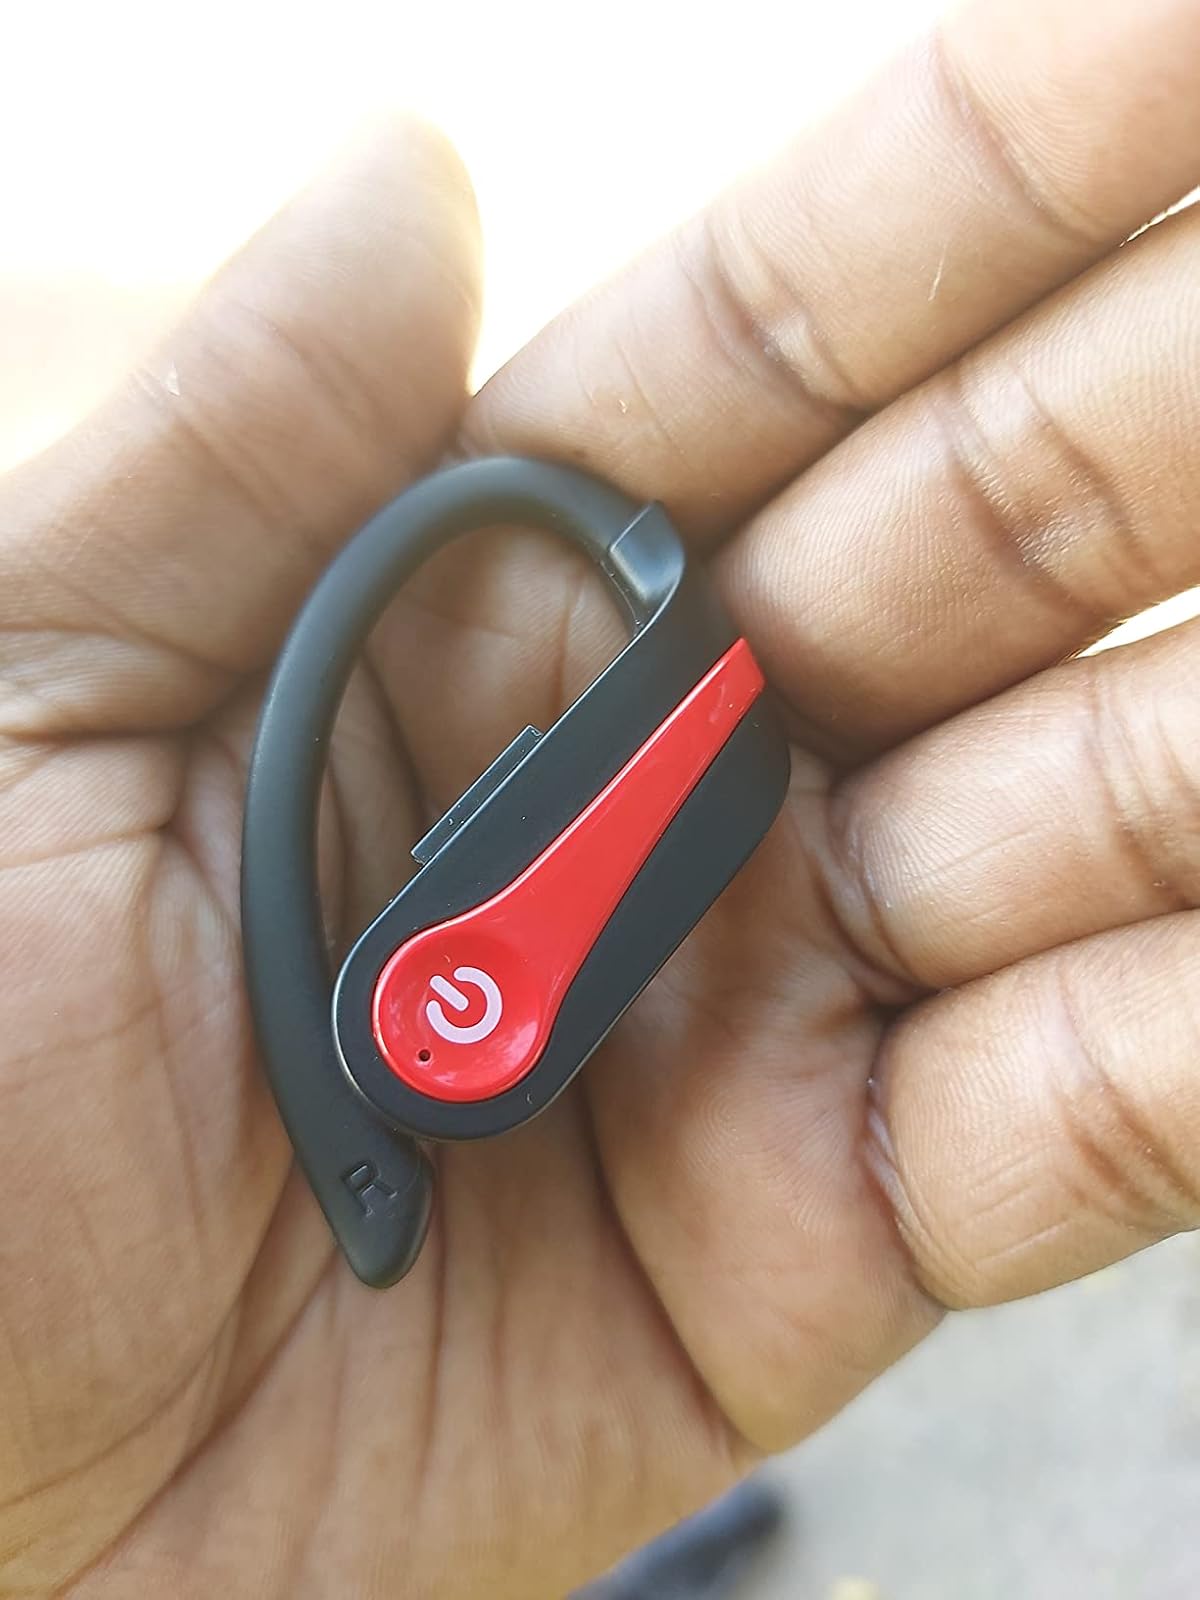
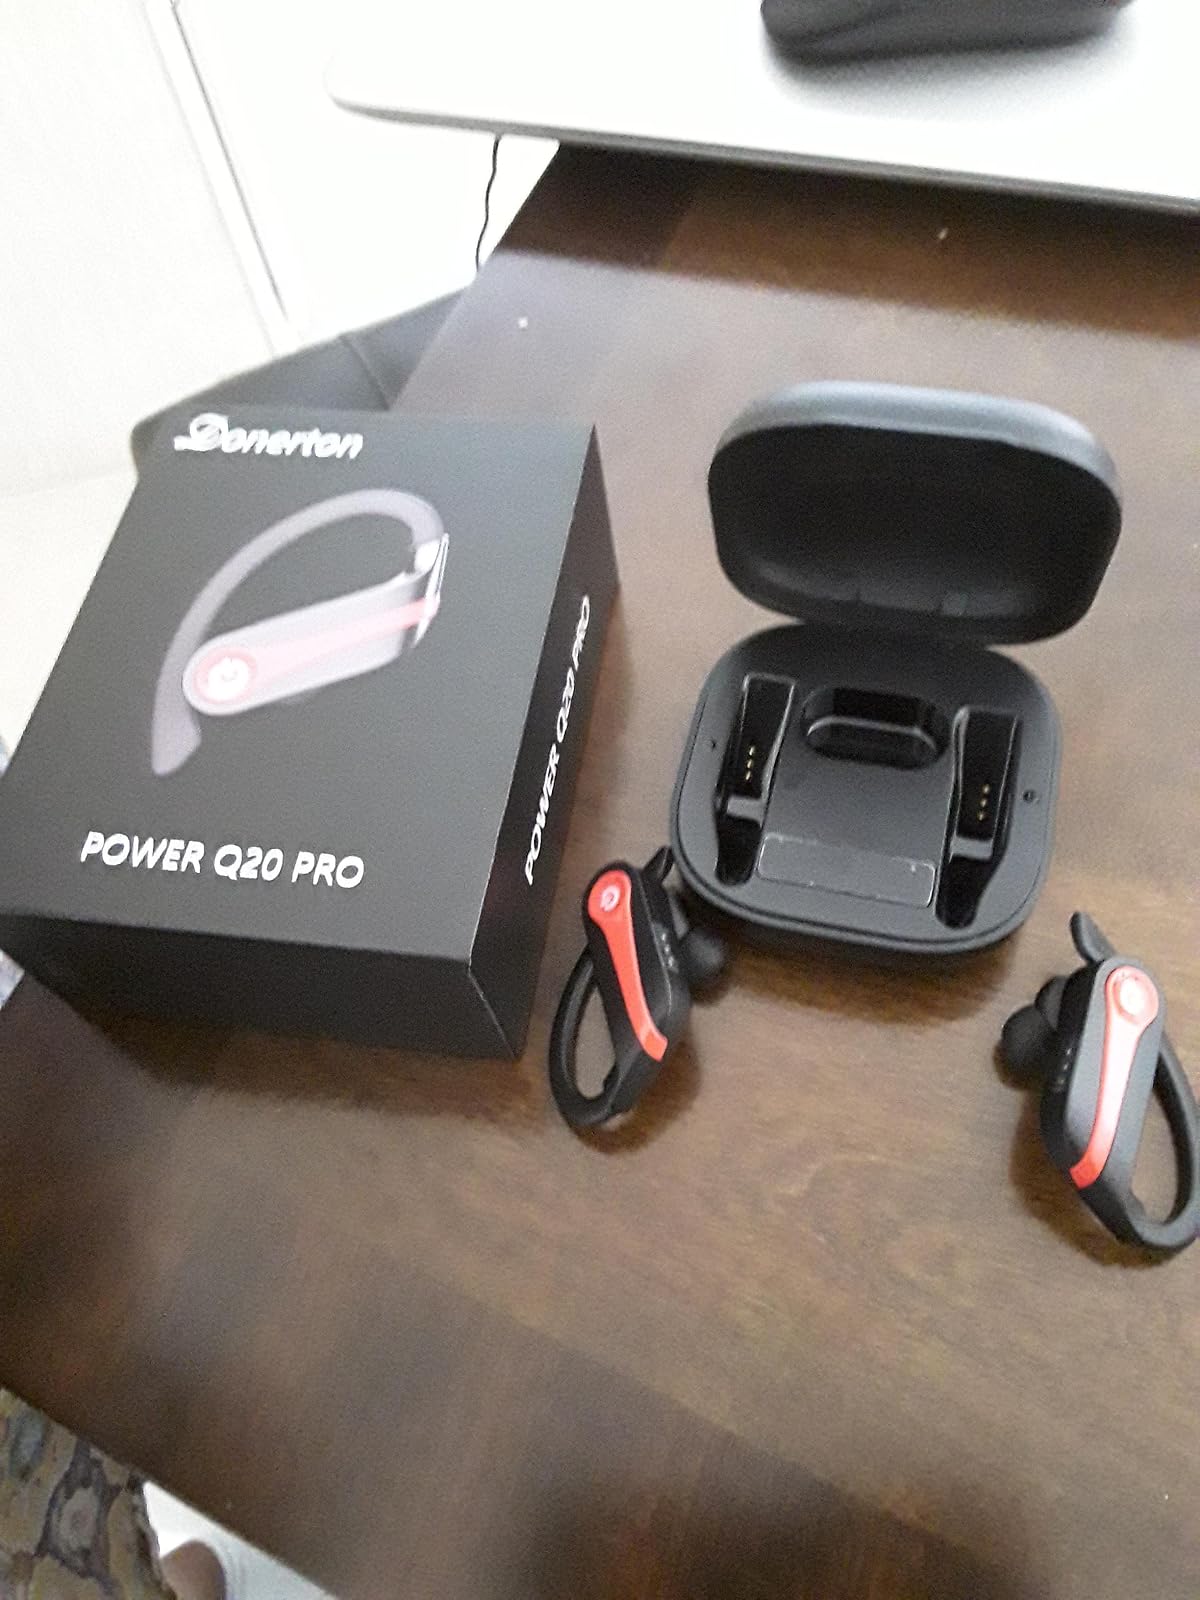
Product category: earbuds
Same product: yes